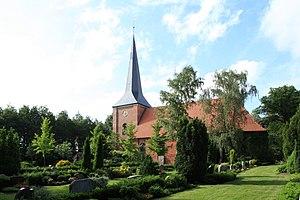
Hohn est une municipalité allemande située dans le land du Schleswig-Holstein et dans l'arrondissement de Rendsburg-Eckernförde. En 2015, sa population est de 2 413 habitants.